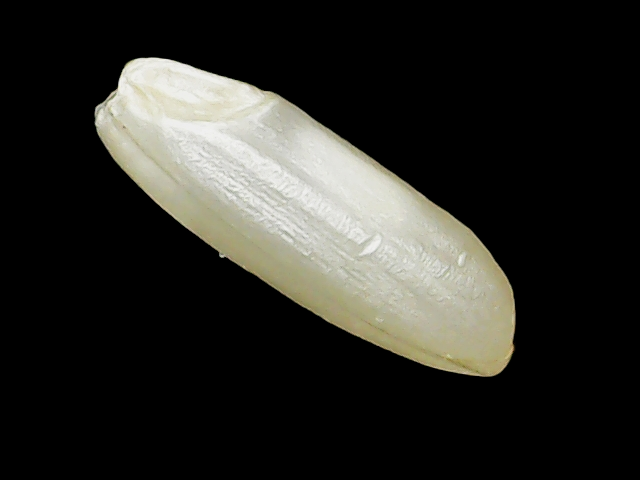
Rice variety: Binadhan23